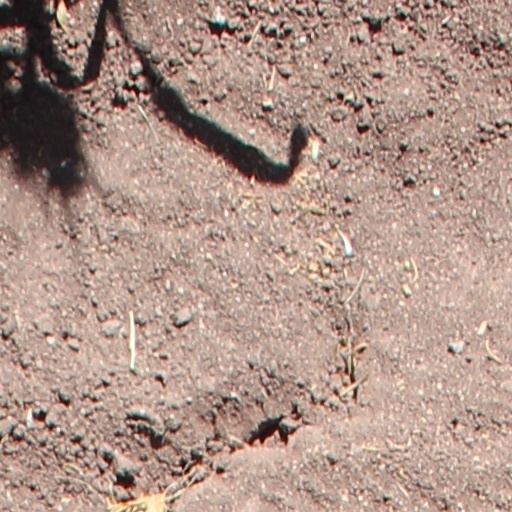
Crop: wheat